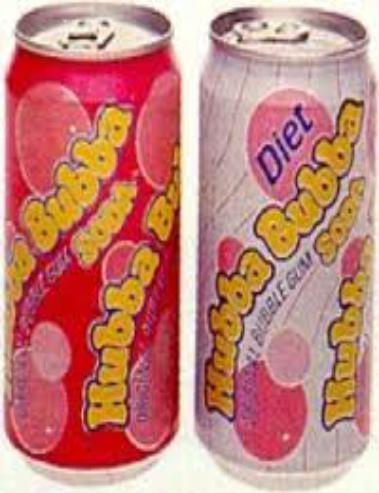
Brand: Hubba Bubba
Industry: Food